OKO

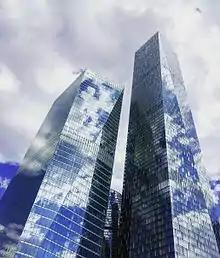
The OKO complex from the ground

In the summer of 2014, the South Tower of the OKO complex surpassed the height of the neighboring Mercury City Tower (also in the MIBC) as the tallest building in Russia and Europe, only to be surpassed by the neighboring Vostok/East Tower of the Federation Towers (also in the MIBC) in November 2014, only a few months later. It was also during this period the OKO was the tallest building made of reinforced concrete.